Foglio d'Avvisi

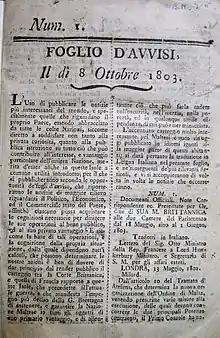
First edition of the "Foglio d'Avvisi", dated 8 October 1803

Foglio d'Avvisi was the first newspaper in the British protectorate of Malta, being published between 1803 and 1804. At the time of its issue, it was the only periodical publication in Malta. "Foglio d'Avvisi" was preceded by the "Journal de Malte" (1798) during the French occupation of Malta and it was succeeded by "L'Argo" (1804).